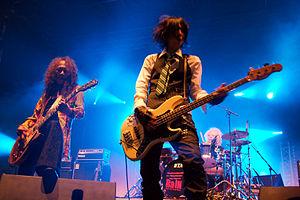
Ra:IN en concert à Japan Expo 2009 (Paris, France).